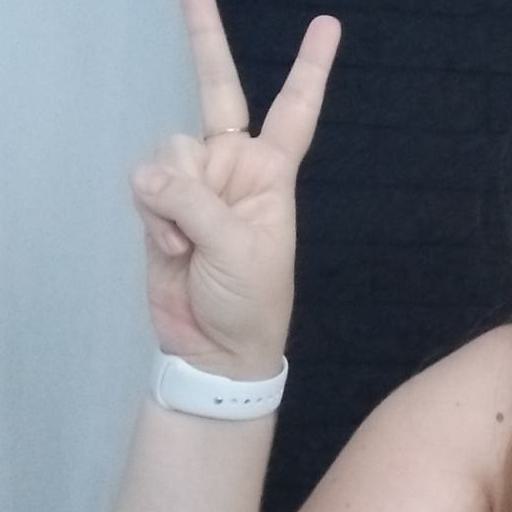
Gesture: peace